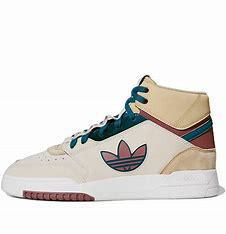
Brand: adidas
Model: Drop Step XL Skate